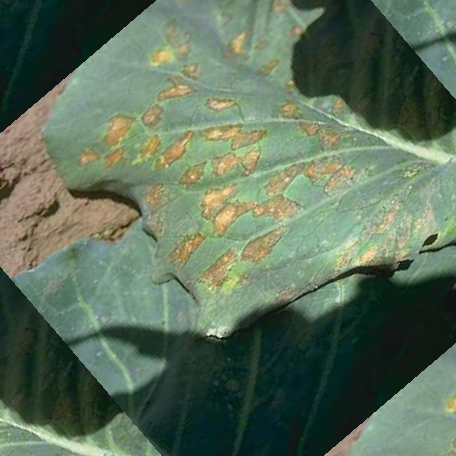
Label: Downy Mildew